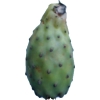
Label: cactus_fruit_green